Yoshito Matsushige

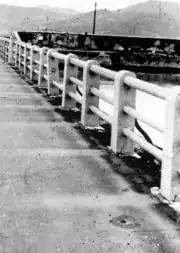
shadows by thermal rays of atomic bombing at (photographed by Yoshito Matsushige in ca. October, 1945)

Matsushige was born in Kure, Hiroshima in 1913. He took a job at a newspaper after finishing school and in 1943 entered the photography section of the newspaper "Chugoku Shimbun".